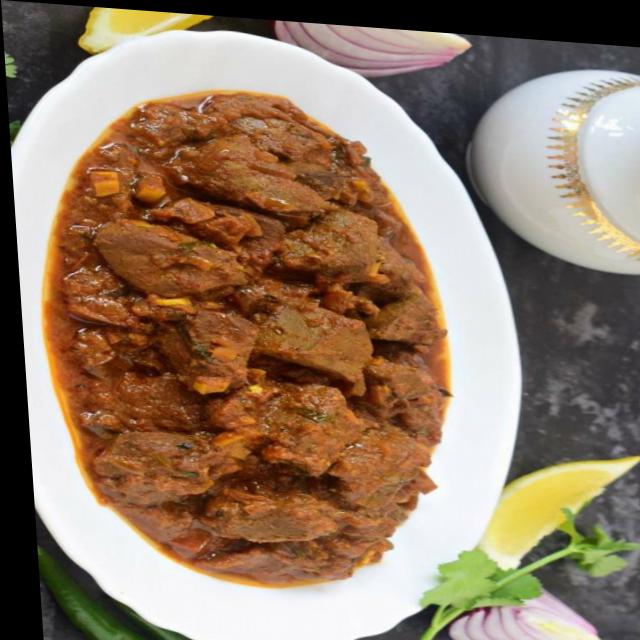
Dish: mutton_curry